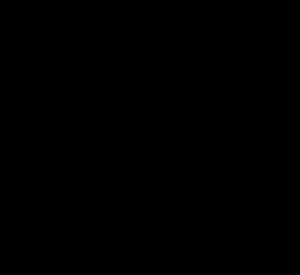
Deoxyribose
Deoxyribose
Deoxyribose, også kaldet D-Deoxyribose og 2-deoxyribose, er en organisk forbindelse som består af en femleddet ringstruktur og har indeholder den funktionelle gruppe aldehyd. Denne type forbindelser kaldes også aldopentoser. Deoxyribose er afledt af pentosen ribose, forskellen er at hydroxylgruppen på kulstof 2 i ribose er erstattet med et brintatom. Deoxyribose har den kemiske formel C₅H₁₀O₄. Deoxyribose blev opdaget i 1929 af Phoebus Levene.